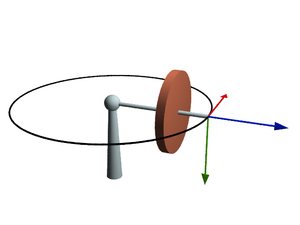
Gyroskop / Egenskaber
Et simpelt demonstrationsgyroskop, som præcesserer. Når svinghjulet roterer hurtigt nok, vil det ikke, som man ellers skulle tro, falde ned, men præcessere langs den med sort angivne bane. Blå pil = L, grøn pil = tyngdekraft, rød pil = drejningsmoment omkring ophængspunktet.
Et gyroskop er et legeme, der ved hjælp af impulsmomentbevarelse, kan bruges til at måle eller bevare orientering.